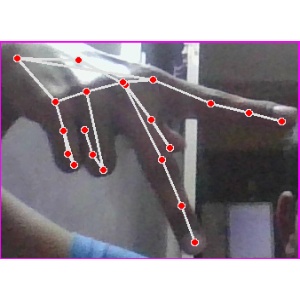
अक्षर: प